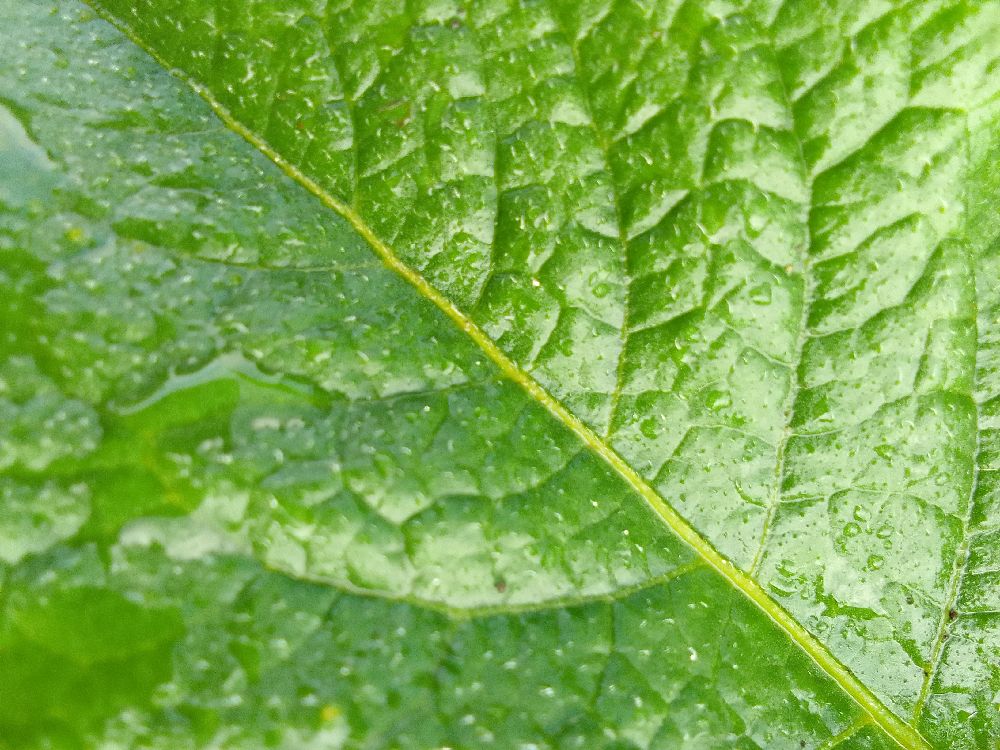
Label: Healthy